Giorgio Veneri

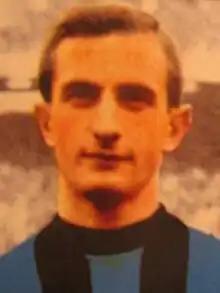
Vereni as an Atalanta player

Giorgio Veneri (10 September 1939 – 8 November 2023) was an Italian football player and manager who played as a midfielder. He played with the club Atalanta BC, for whom he scored 2 goals in Serie A. Veneri died on 8 November 2023, at the age of 84.